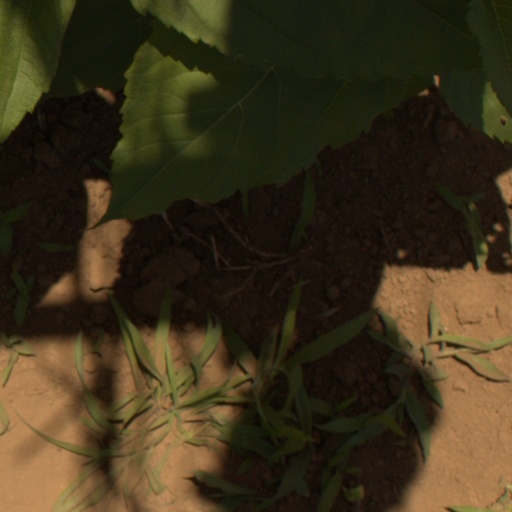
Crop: Jerusalem artichoke